1 Samuel 3

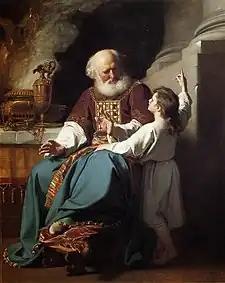
"Samuel Relating to Eli the Judgements of God upon Eli's House". Painting by John Singleton Copley (1780)

Samuel's oracle of doom over Eli's house confirms the words of the man of God in 2:27-36: the house of Eli will fall because of the iniquity of his sons and his own inability to admonish them. Eli accepted God's verdict (verse 18) and that Samuel would become a 'powerful prophet whose words were fulfilled', not only in Shiloh, but throughout the land of Israel (verses 20–21).